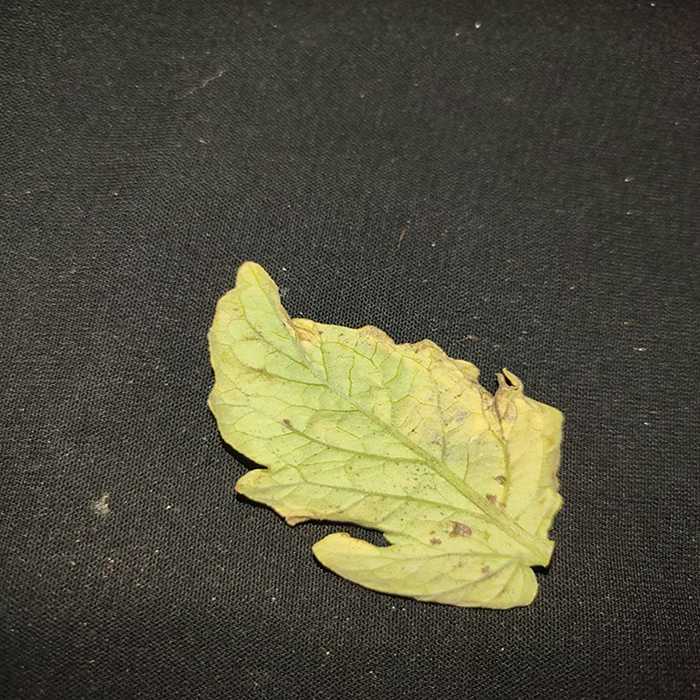
Plant: Tomato
Label: Tomato Bacterial spot